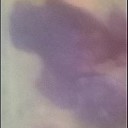
Label: Leaf_rust